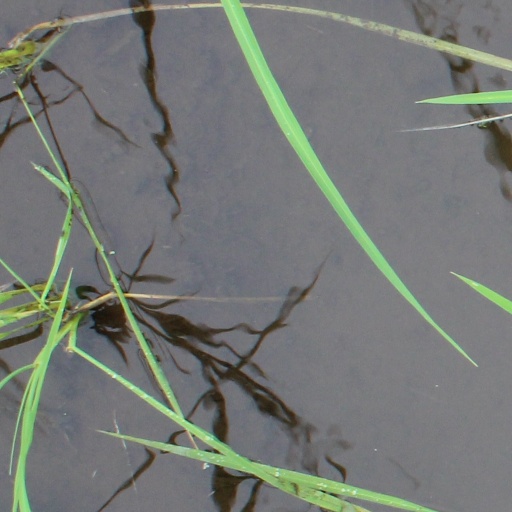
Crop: rice